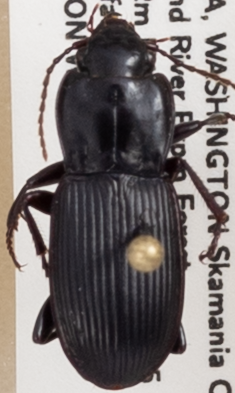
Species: Pterostichus herculaneus
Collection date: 2019-07-02
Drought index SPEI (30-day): -0.944
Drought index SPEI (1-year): -1.93
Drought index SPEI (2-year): -2.09